Morea expedition

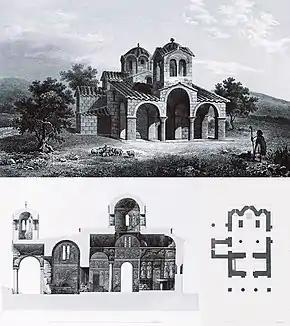
View, section and plan of the church of Samari (by Abel Blouet)

The architect Jean-Nicolas Huyot gave very precise instructions to this section. Possessed of a wide-ranging experience formed in Italy, Greece, Egypt and the Middle East, and under the influence of engineers, he asked them to keep an authentic diary of their excavations where precise measurements read off watches and compasses should be written down, to draw a map of the region they travelled, and to describe the layout of the terrain.